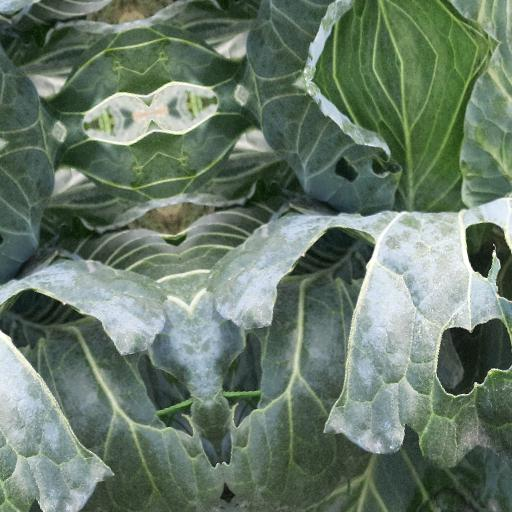
Label: Black Rot